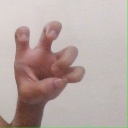
अक्षर: छ